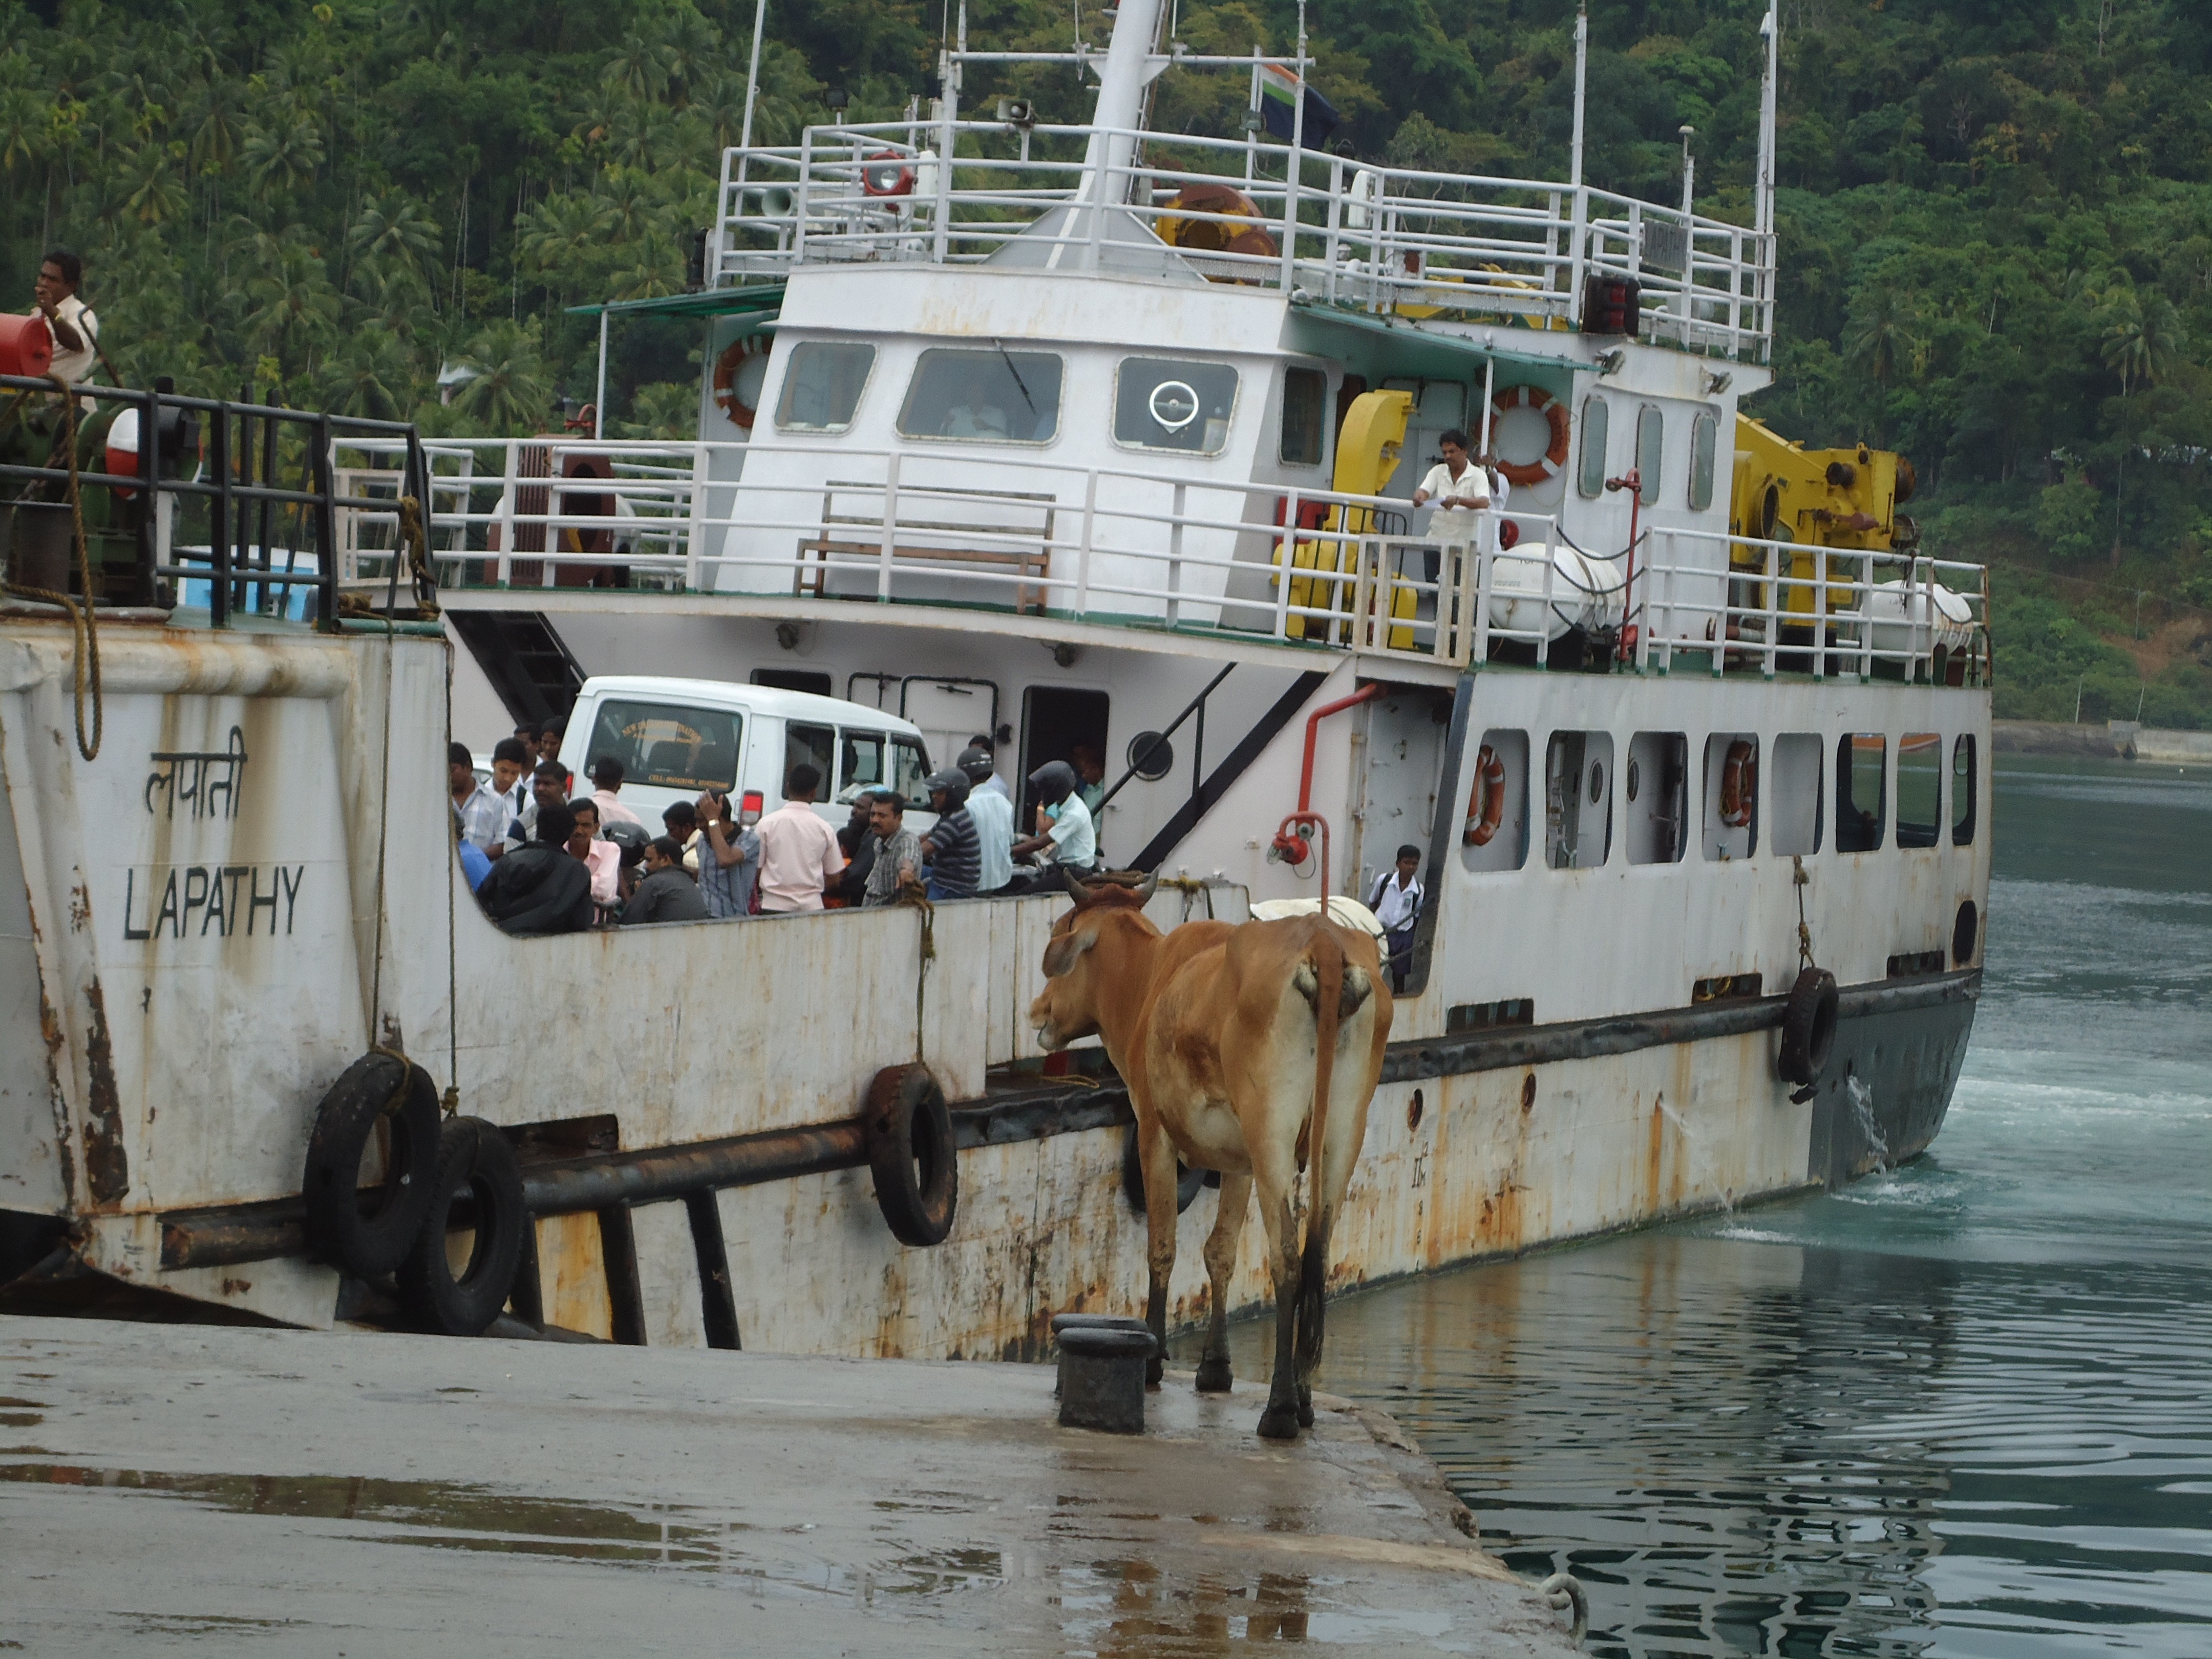
sea, boat, traffic, ship, transportation, transport, vessel, vehicle, bay, waterway, ferry, passengers, watercraft, passenger, public means of transport, passenger transport, passenger ship, ferry boat, regular services, transport boat